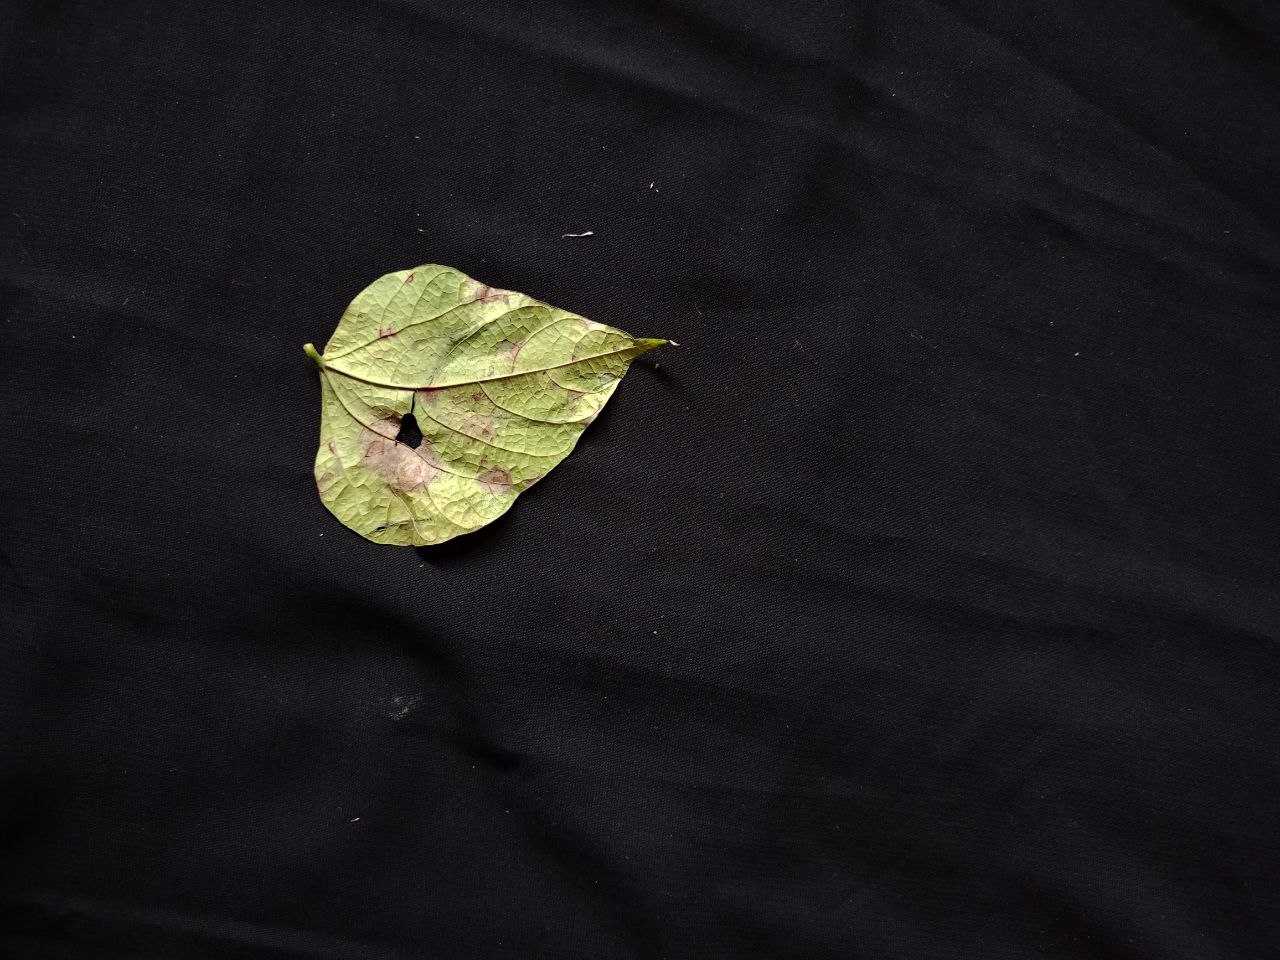
Crop: bean
Leaf condition: Blight